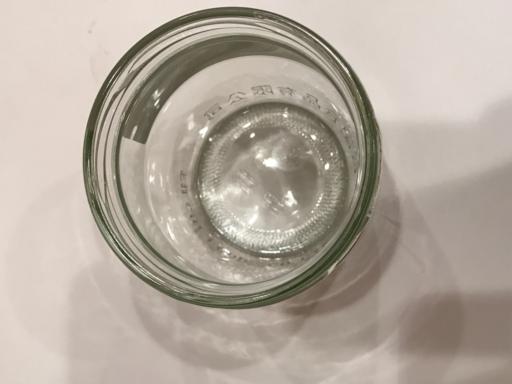
Label: glass